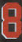
Number: 8